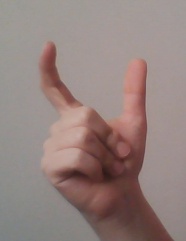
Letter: nun